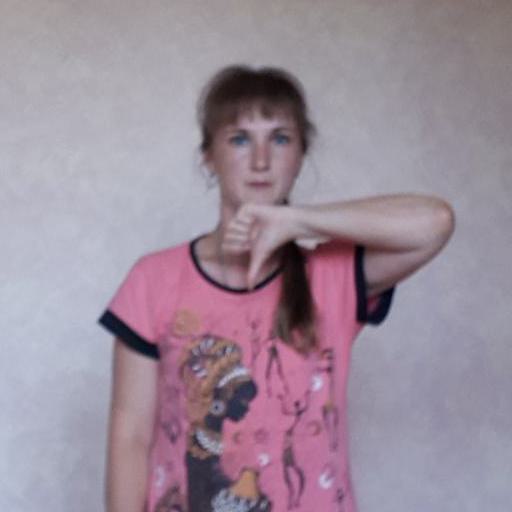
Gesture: dislike